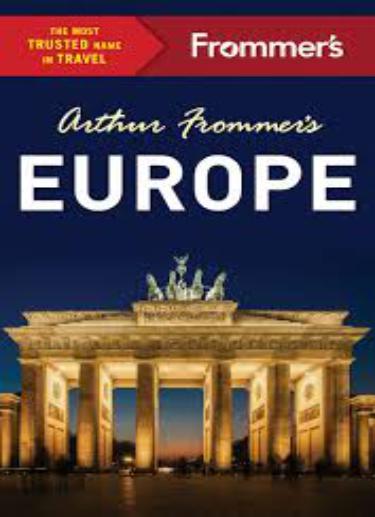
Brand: Frommer's
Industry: Necessities